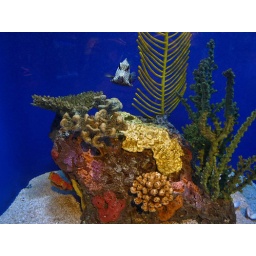
Little fish with a triangle shaped head swimming in a coral display.